Prehistory of Myanmar

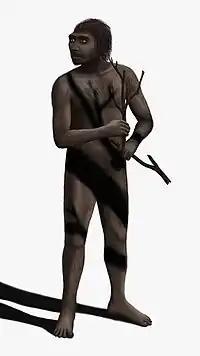
"Homo erectus"

Some of the earliest anthropoid primate fossils in the world, dating to about 40 million years ago, were found in the Pondaung Formations in Pale Township, central Myanmar. These fossils include forms from the Eosimiidae and Amphipithecidae families and challenge beliefs that these early anthropoids originated from Africa.